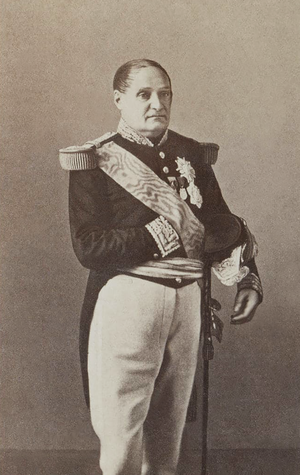
Jérôme Bonaparte (1784-1860)
Cet article dresse la liste des présidents du Sénat français et des chambres assimilées.